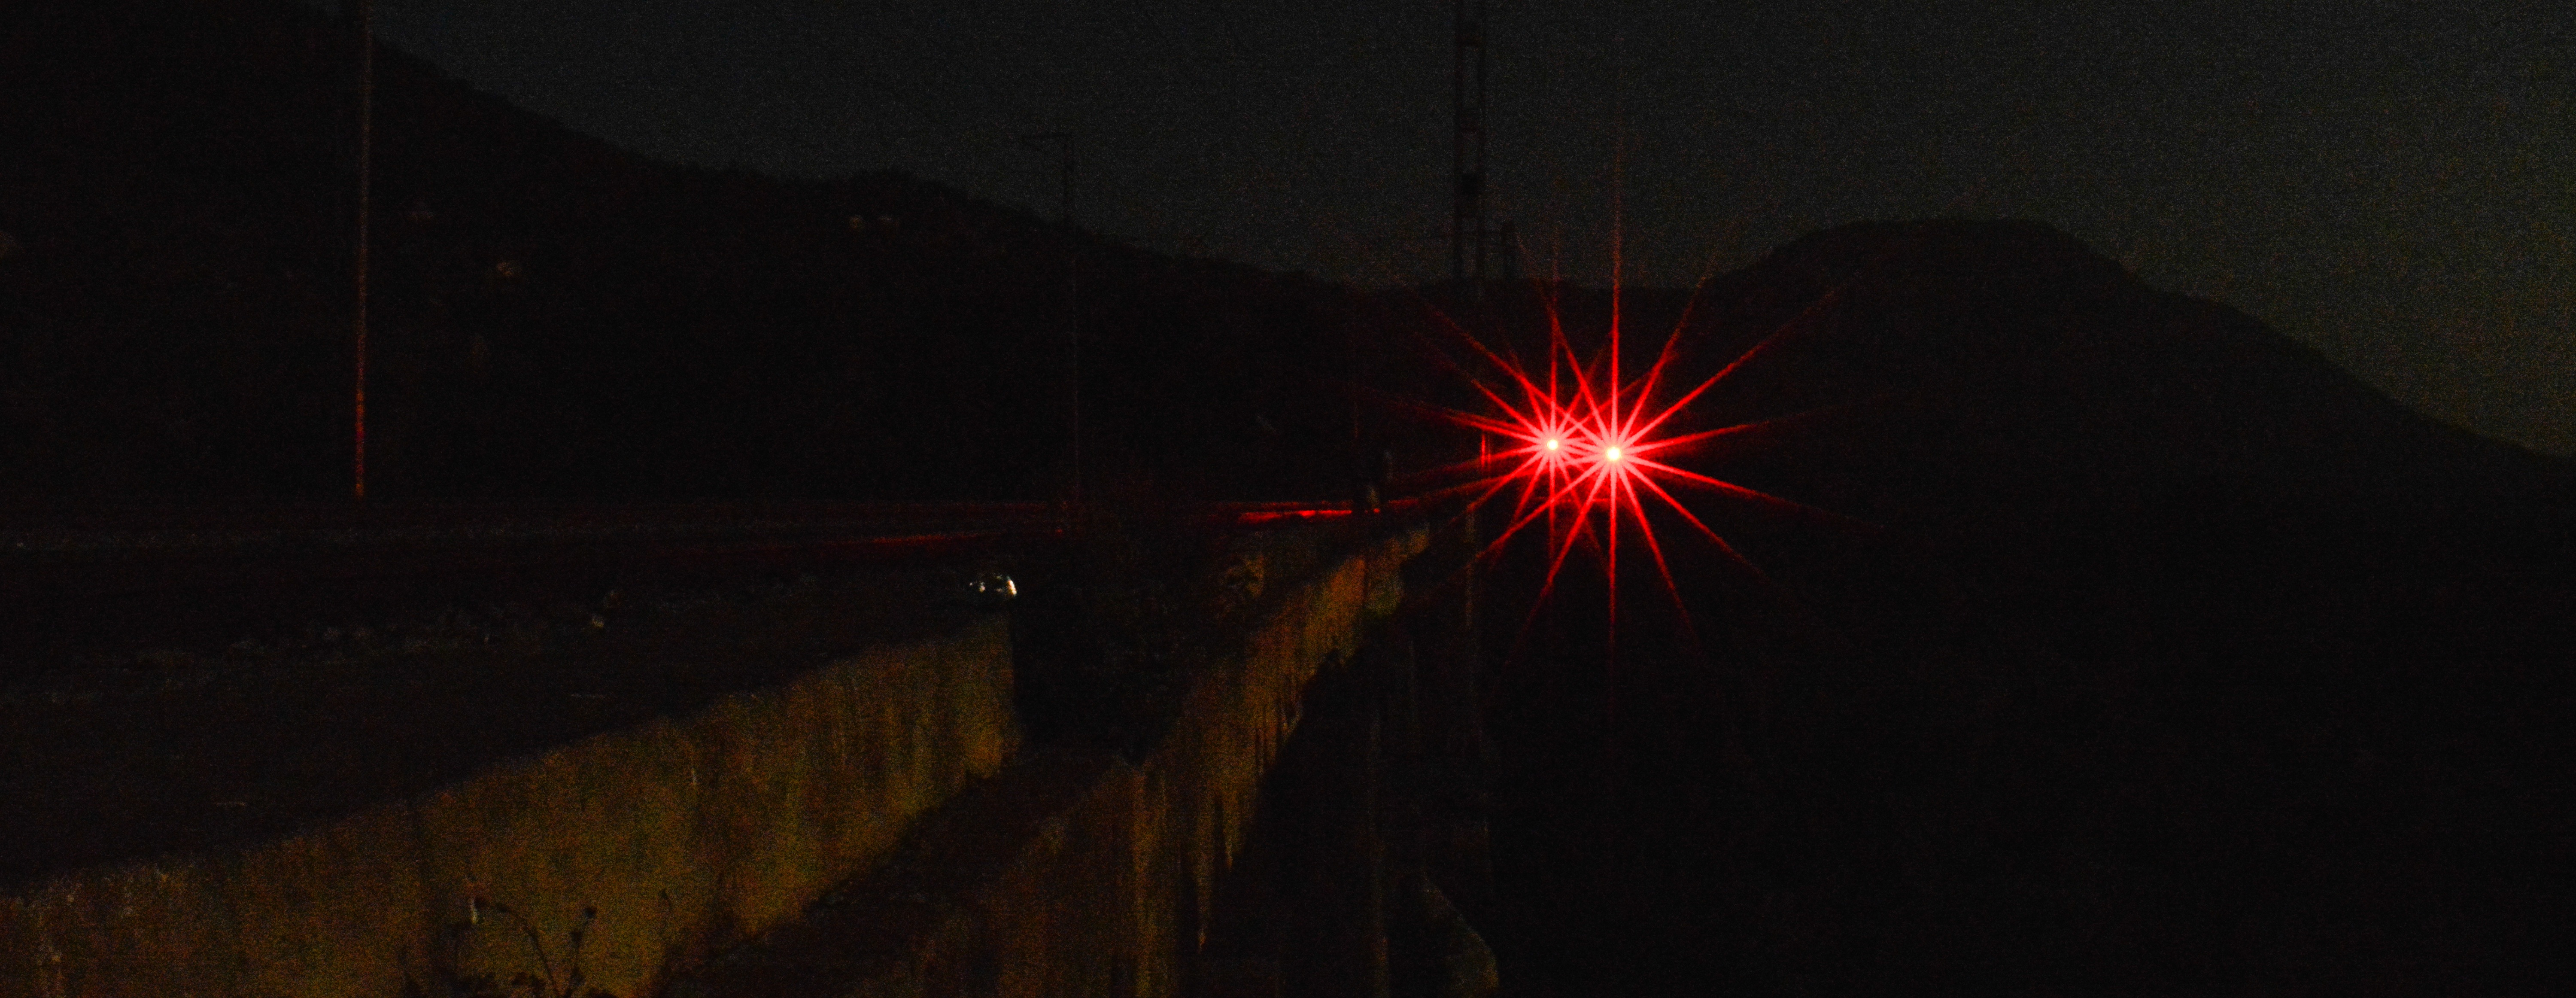
light, night, sparkler, darkness, fireworks